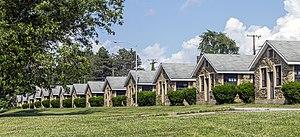
Caserne de pierre à Fort Ritchie, Maryland, États-Unis